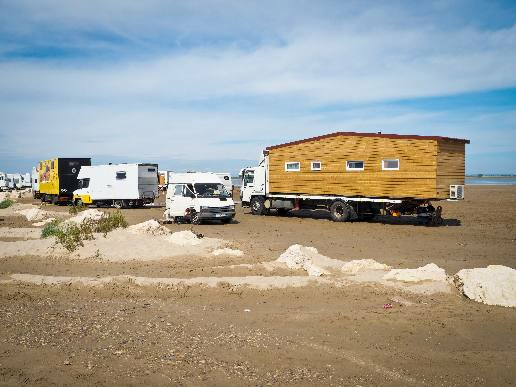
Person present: No